Sang piao xiao

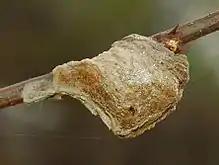
Mantis ootheca

Sang piao xiao or Sangpiaoxiao (Chinese: 桑螵蛸, sometimes called Mantis Cradle or Ootheca Mantidis in English) is a Pinyin transliteration referring to the oothecae, or egg case, of the praying mantis as an ingredient in traditional Chinese medicine. A formula based on this ingredient is known as "sang piao xiao san" (or "sangpiaoxiao san") and is also known as "mantis formula" in English. The formula may also be sold as a pill (""sang piao xiao wan"").